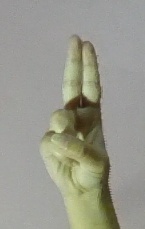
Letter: taa